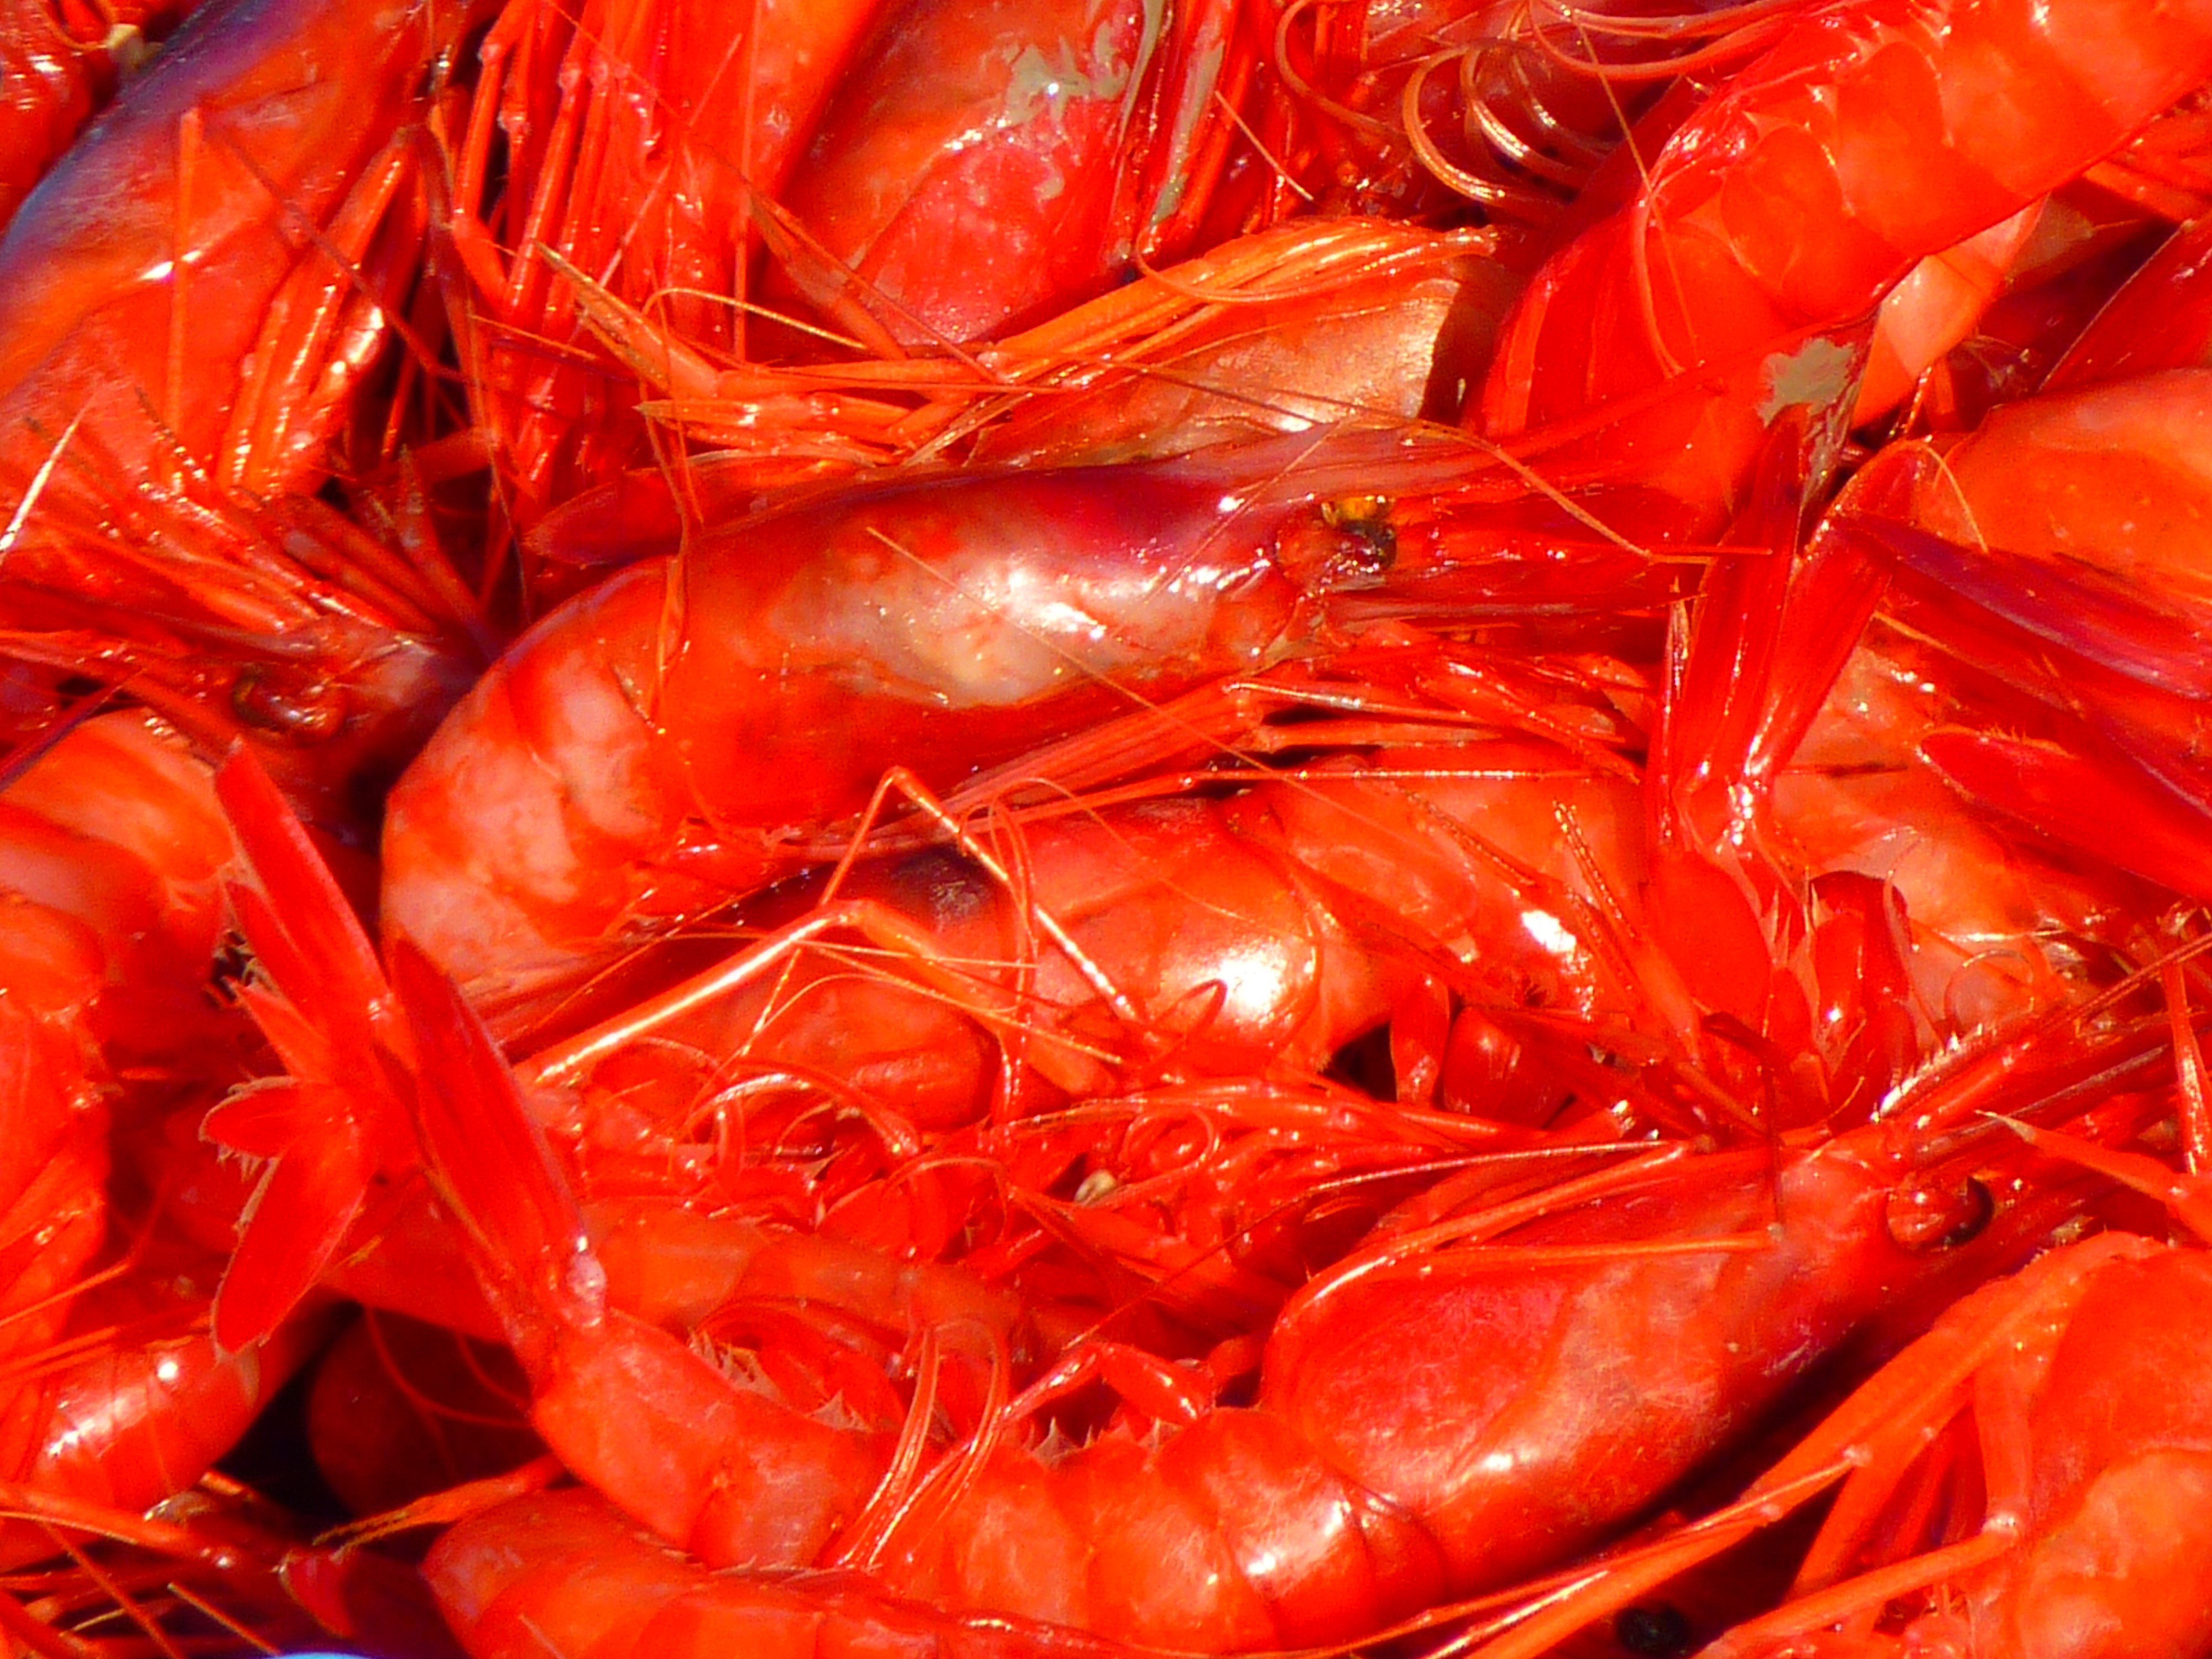
orange, food, produce, macro, seafood, fish, shellfish, delicious, invertebrate, shrimp, close up, crustacean, shrimps, yummy, crayfish, arthropod, decapoda, animal source foods, american lobster, homarus, seafood boil, caridean shrimp, dendrobranchiata